Mona Ainuu

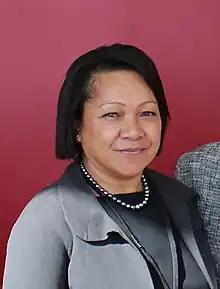
Mona Ainu’u in 2017

Prior to entering politics, Ainuu was a journalist with the Broadcasting Corporation of Niue and a Public Relations and Media Officer with the Niuean government. She was also the president of the Niue Island Volleyball Association and a founding member of the Pacific Alliance of Development Journalists.